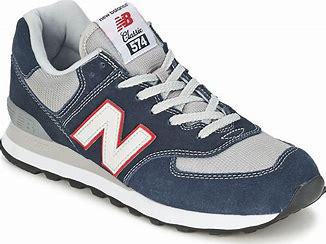
Brand: New
Model: Balance ML574